Reymer Brothers Candy Factory

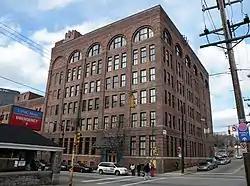

The Reymer Brothers Candy Factory (also known as the Forbes Pride Building, or Forbes Med-Tech Center) is located in the Bluff neighborhood of Pittsburgh, Pennsylvania. Built in 1906, it was designed in the Richardsonian Romanesque style.